History of the Mali Empire

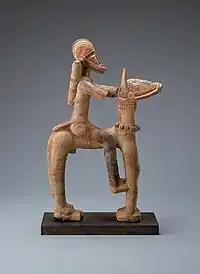
Mali terracotta horseman figure from the 13th to 15th centuries

According to Niane's version of the epic, Sundiata of the Keita clan was born in the early 13th century. during the rise of Kaniaga. He was the son of Niani's "faama", Nare Fa (also known as Maghan Kon Fatta, meaning the handsome prince). Sundiata's mother was Maghan Kon Fatta's second wife, Sogolon Kédjou. She was a hunchback from the land of Do, south of Mali. The child of this marriage received the first name of his mother (Sogolon) and the surname of his father (Djata). Combined in the rapidly spoken language of the Mandinka, the names formed Sondjata, Sundjata or Sundiata Keita. In Ibn Khaldun's account, Sundjata is recorded as Mari Djata with "Mari" meaning "Amir" or "Prince". He also notes that Djata or "Jatah" means "lion".